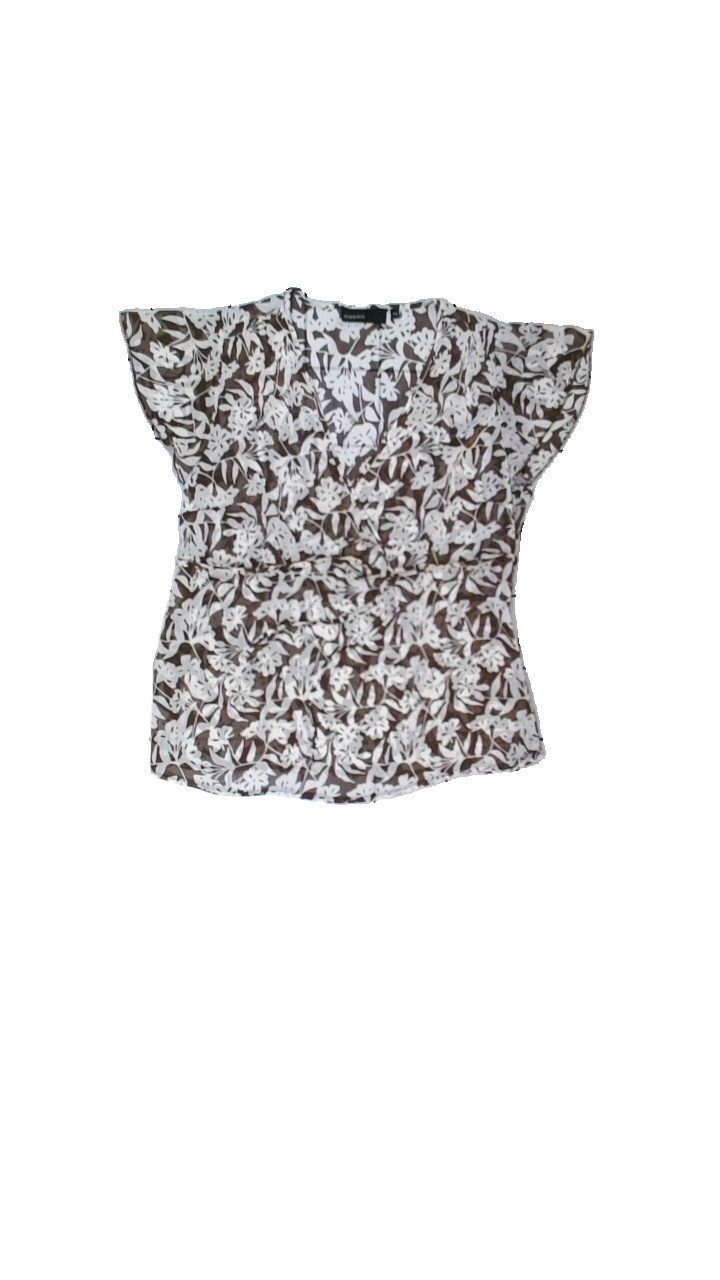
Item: Top (Ladies)
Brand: Kappahl
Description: Genomskinlig top med korta ärmar, band och mönster
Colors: Brown, White
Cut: V-collar
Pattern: Floral print
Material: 100% polyester
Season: All
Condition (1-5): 5
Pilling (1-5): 5
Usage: Reuse
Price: <50